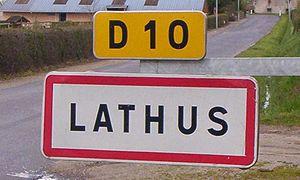
Lathus-Saint-Rémy est une commune du Centre-Ouest de la France, située dans le département de la Vienne en région Nouvelle-Aquitaine.